Hutchesons' Hall

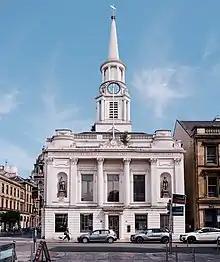
Hutchesons' Hall

Hutchesons' Hall is an early nineteenth-century building in Ingram Street, in the centre of Glasgow, Scotland. It is owned and maintained by The National Trust for Scotland, and is a category A listed building.